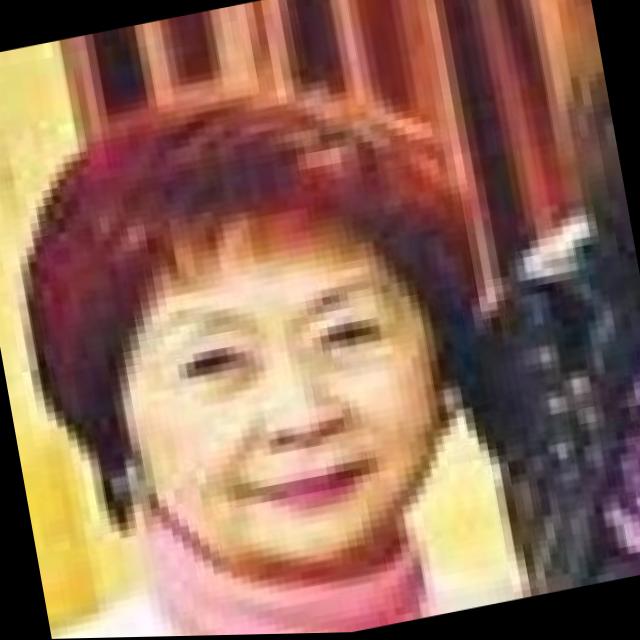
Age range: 45-64